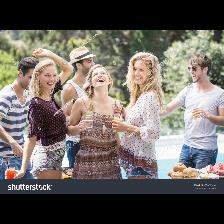
Label: Human